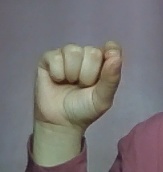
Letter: fa